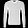
Label: Pullover